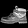
Label: Ankle boot